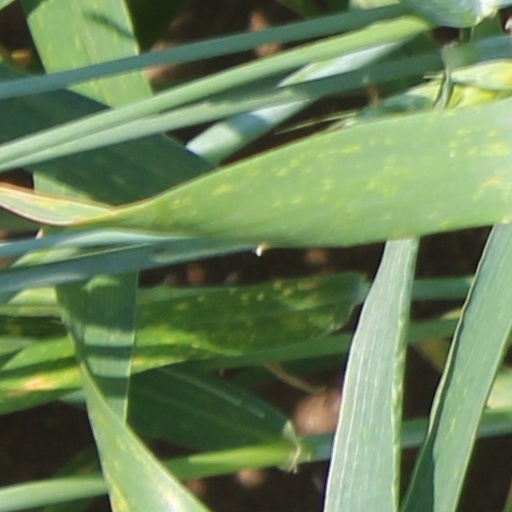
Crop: wheat